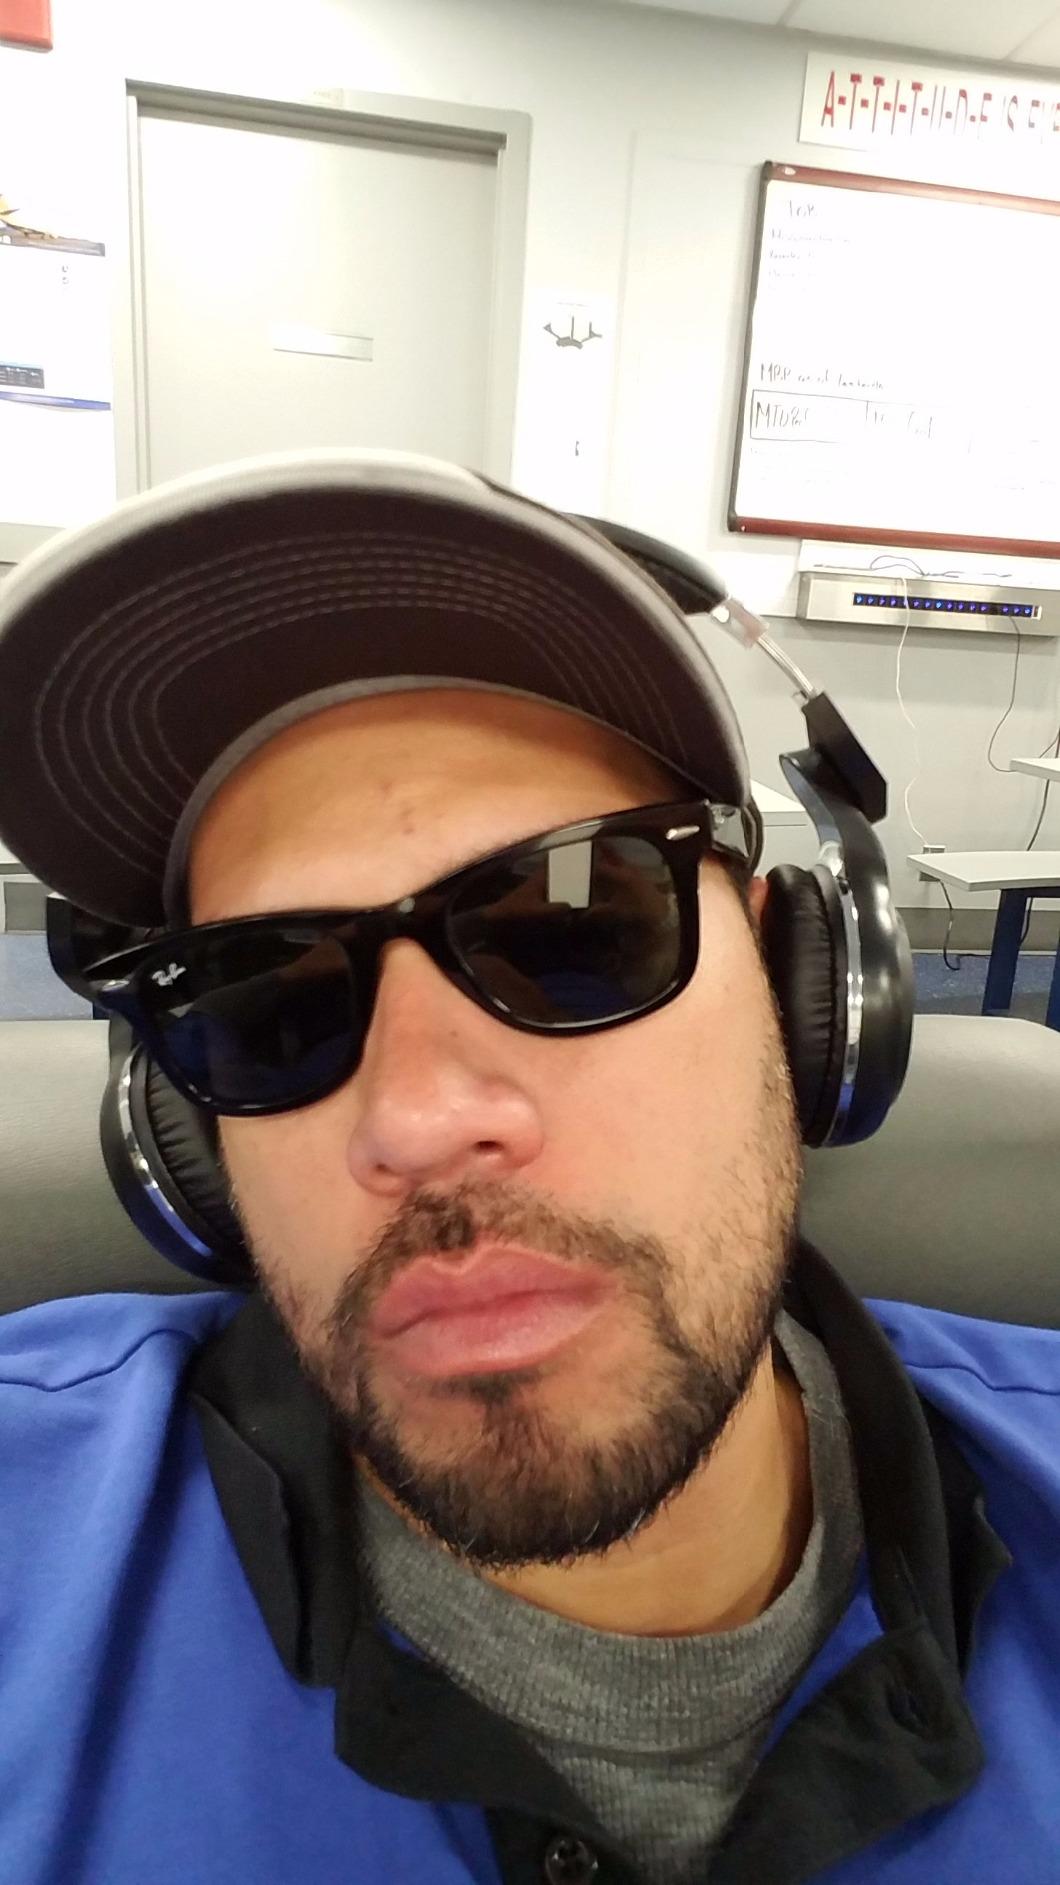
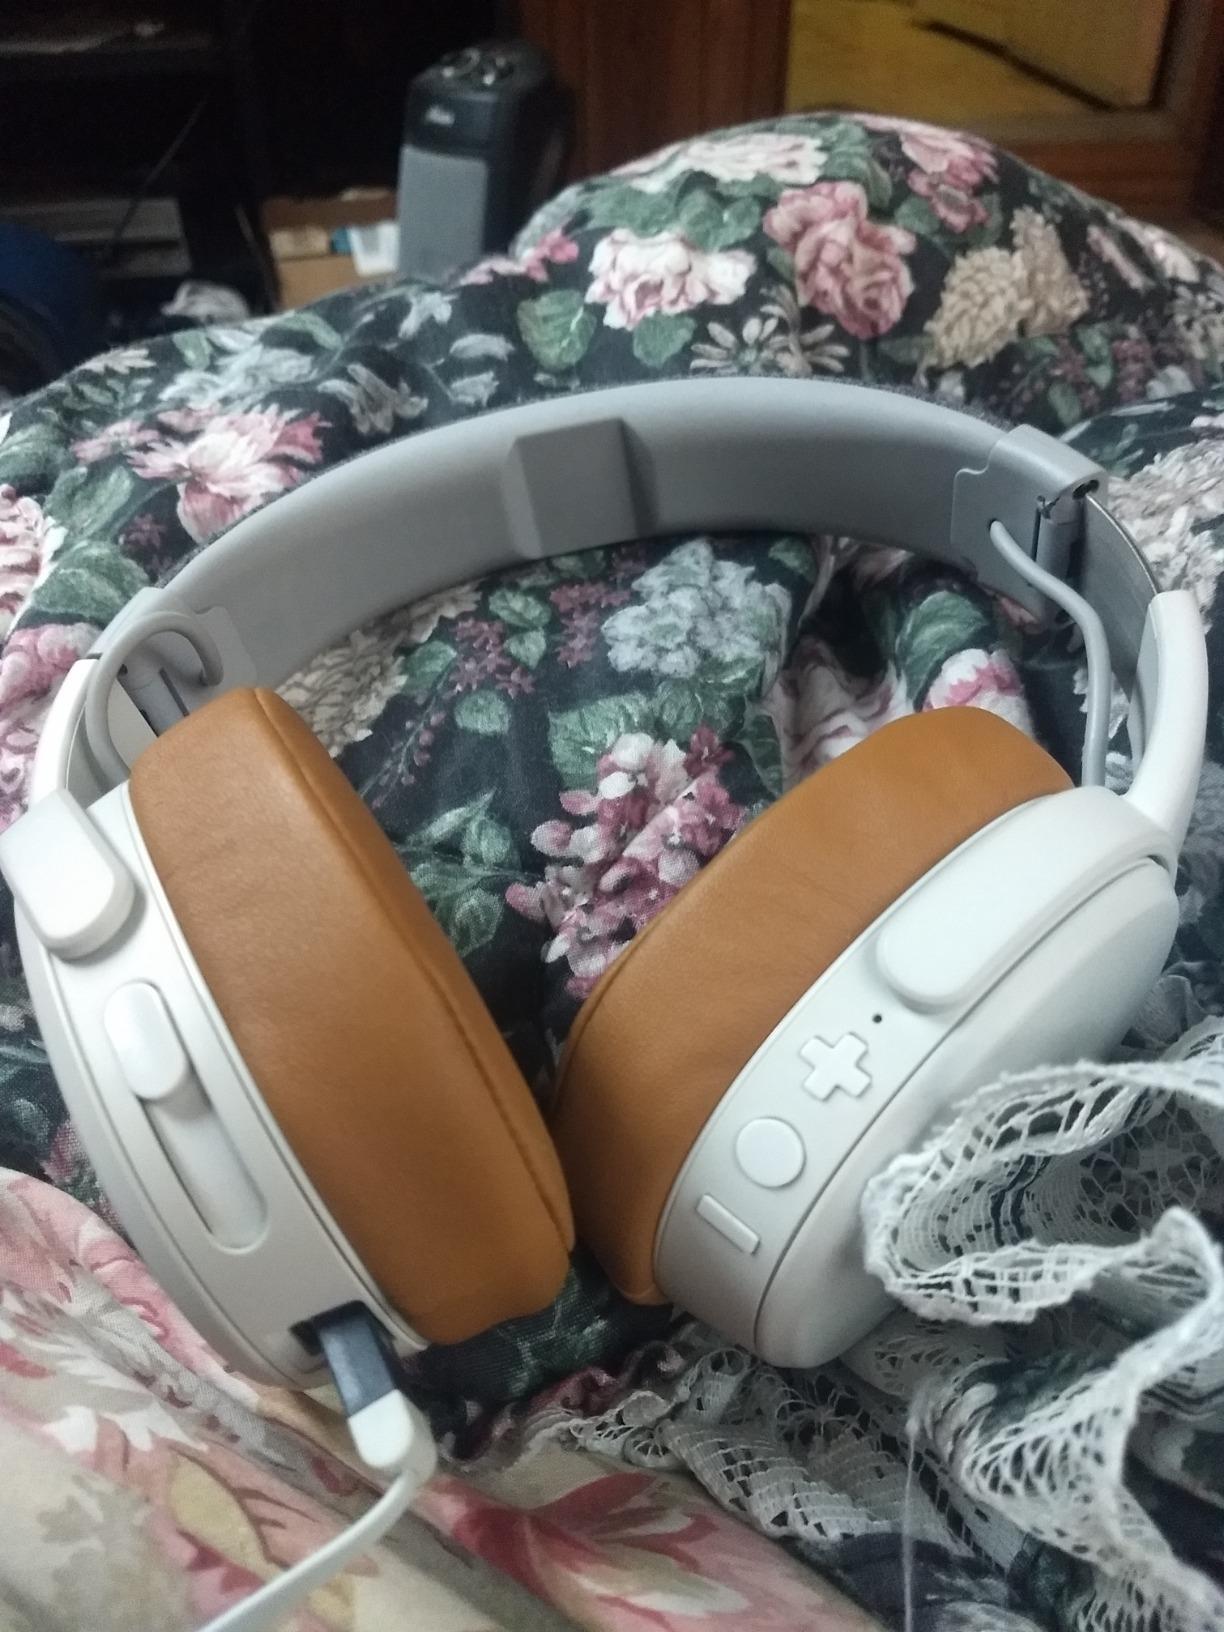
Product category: headphones
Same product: no